Parkersburg, West Virginia

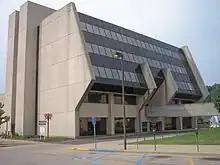
Parkersburg Municipal Building

As of the census of 2000, there were 33,099 people, 14,467 households, and 8,767 families residing in the city. In 2012 the U.S. Census Bureau estimated that Parkersburg's population had decreased 0.5% to 31,261. The population density was . There were 16,100 housing units at an average density of . The racial makeup of the city was 96.4% White, 1.8% African American, 0.4% Native American, 0.2% Asian, 0.1% Pacific Islander, 0.2% from other races, and 1.0% from two or more races. Hispanic or Latino of any race were 0.8% of the population.